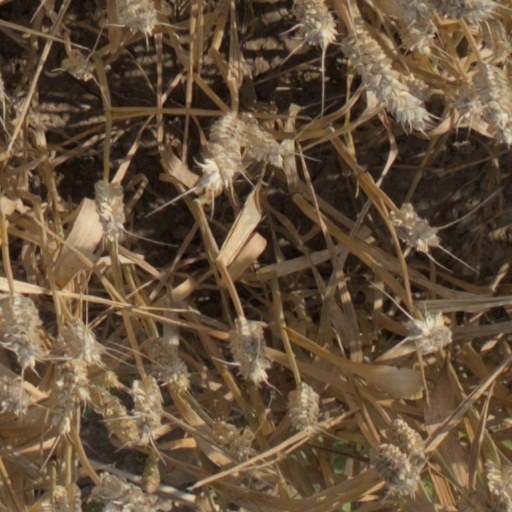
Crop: wheat